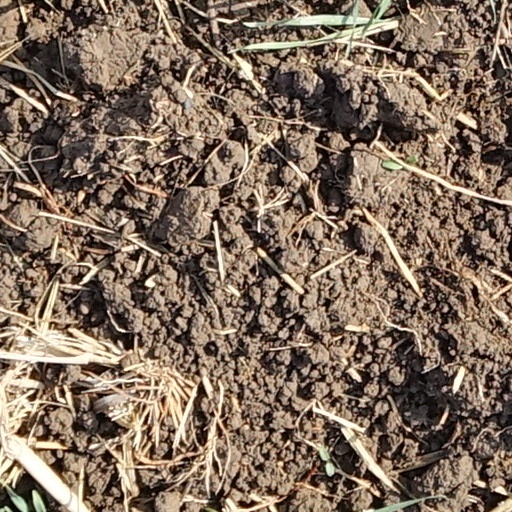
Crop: wheat